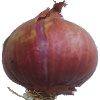
Label: Onion Red 1